Artie Auerbach

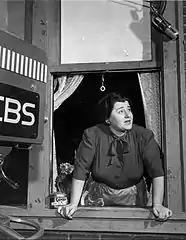
Auerbach was a regular on the popular Goldbergs radio show.

Auerbach was then cast in the hugely popular radio program "The Goldbergs" and its predecessor "House of Glass" (1935). His work included a regular role on CBS' "The Wonder Show" (whose sponsor was Wonder Bread) with Lucille Ball, Gale Gordon, and Jack Haley in 1938, and appearing as Mr. Kitzel on both The Abbott and Costello Show and in the 1943 film "Here Comes Elmer", which featured the cast of the Al Pearce radio program. During World War II he performed overseas with the USO. However, it was his appearances on "The Jack Benny Program" which brought Auerbach his greatest fame.